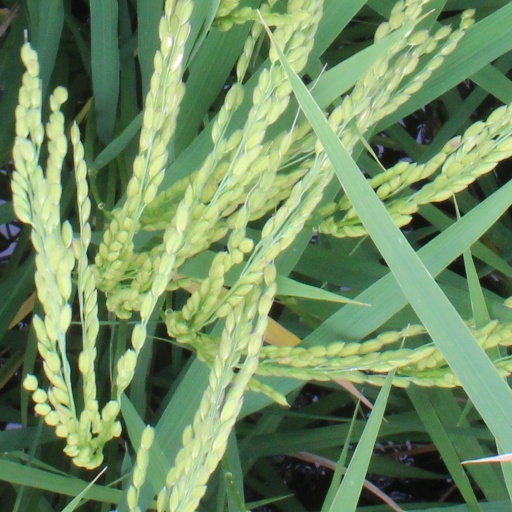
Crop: rice